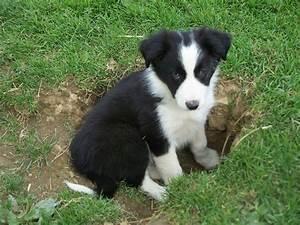
dog